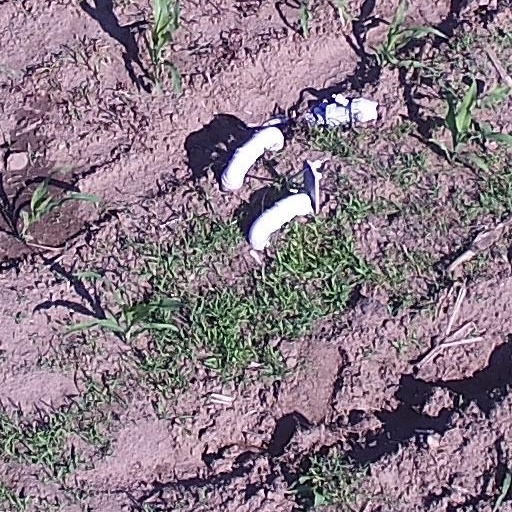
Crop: maize; corn